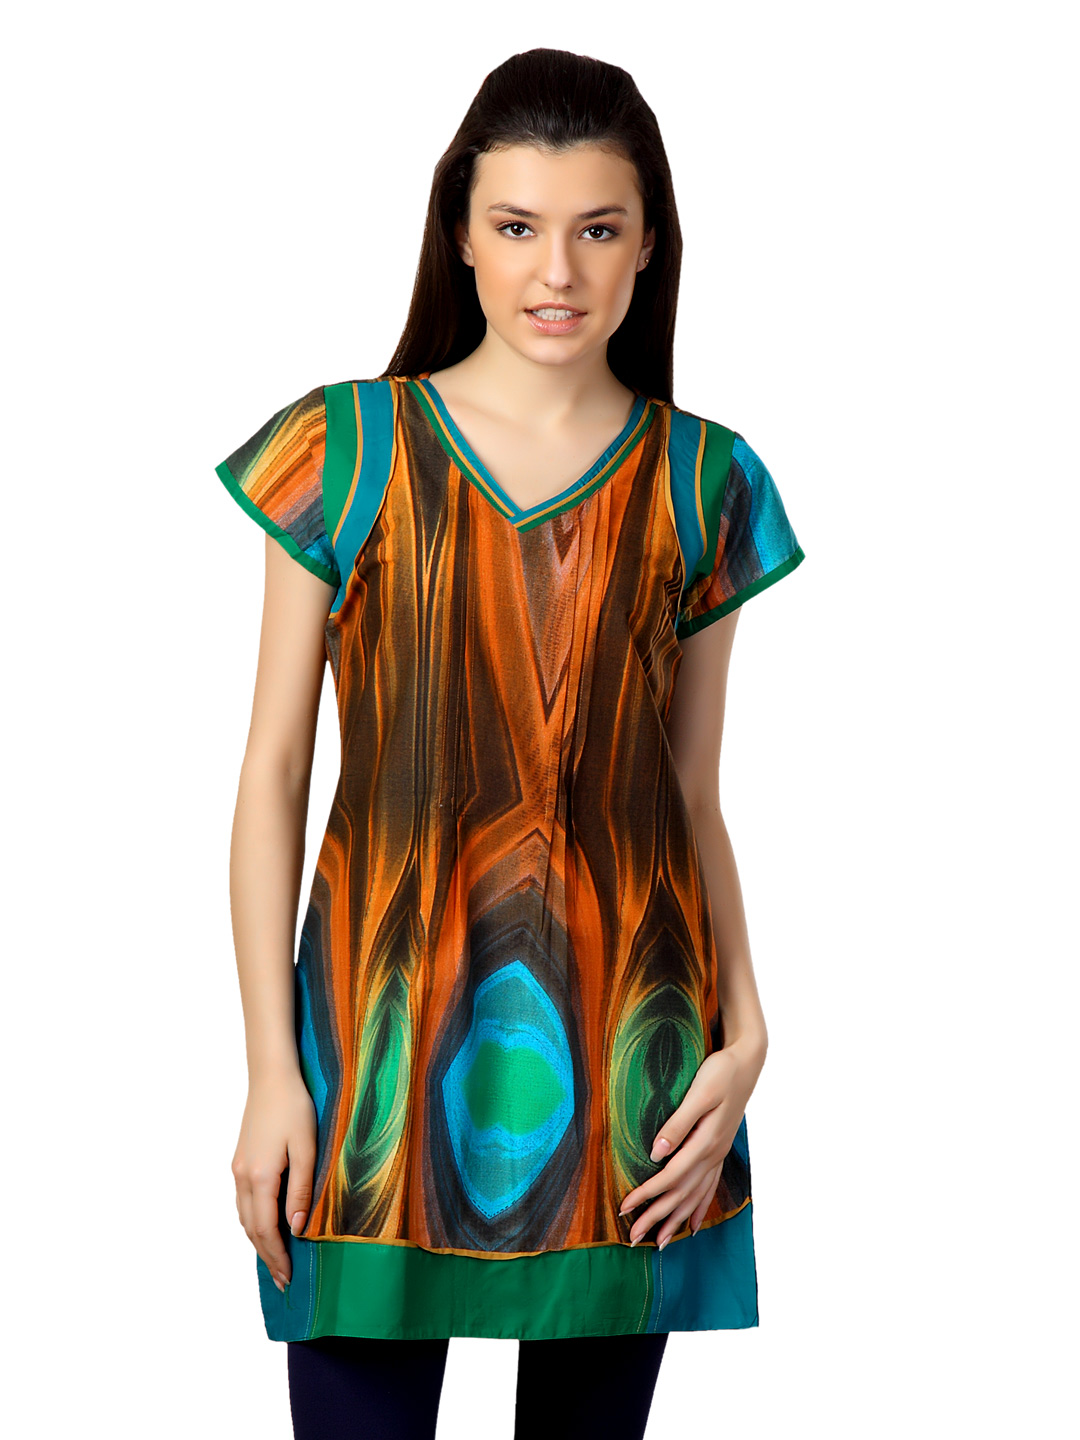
Span Women Multi Colored Kurta
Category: Apparel / Topwear / Kurtas
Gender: Women
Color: Multi
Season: Summer 2012
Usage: Ethnic